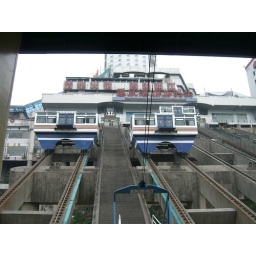
Taking a cable car down to our boat - this will be under water next year